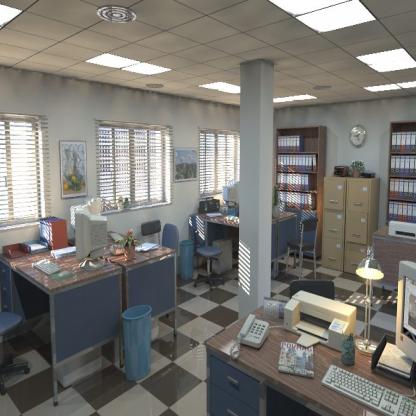
Scene: Indoor